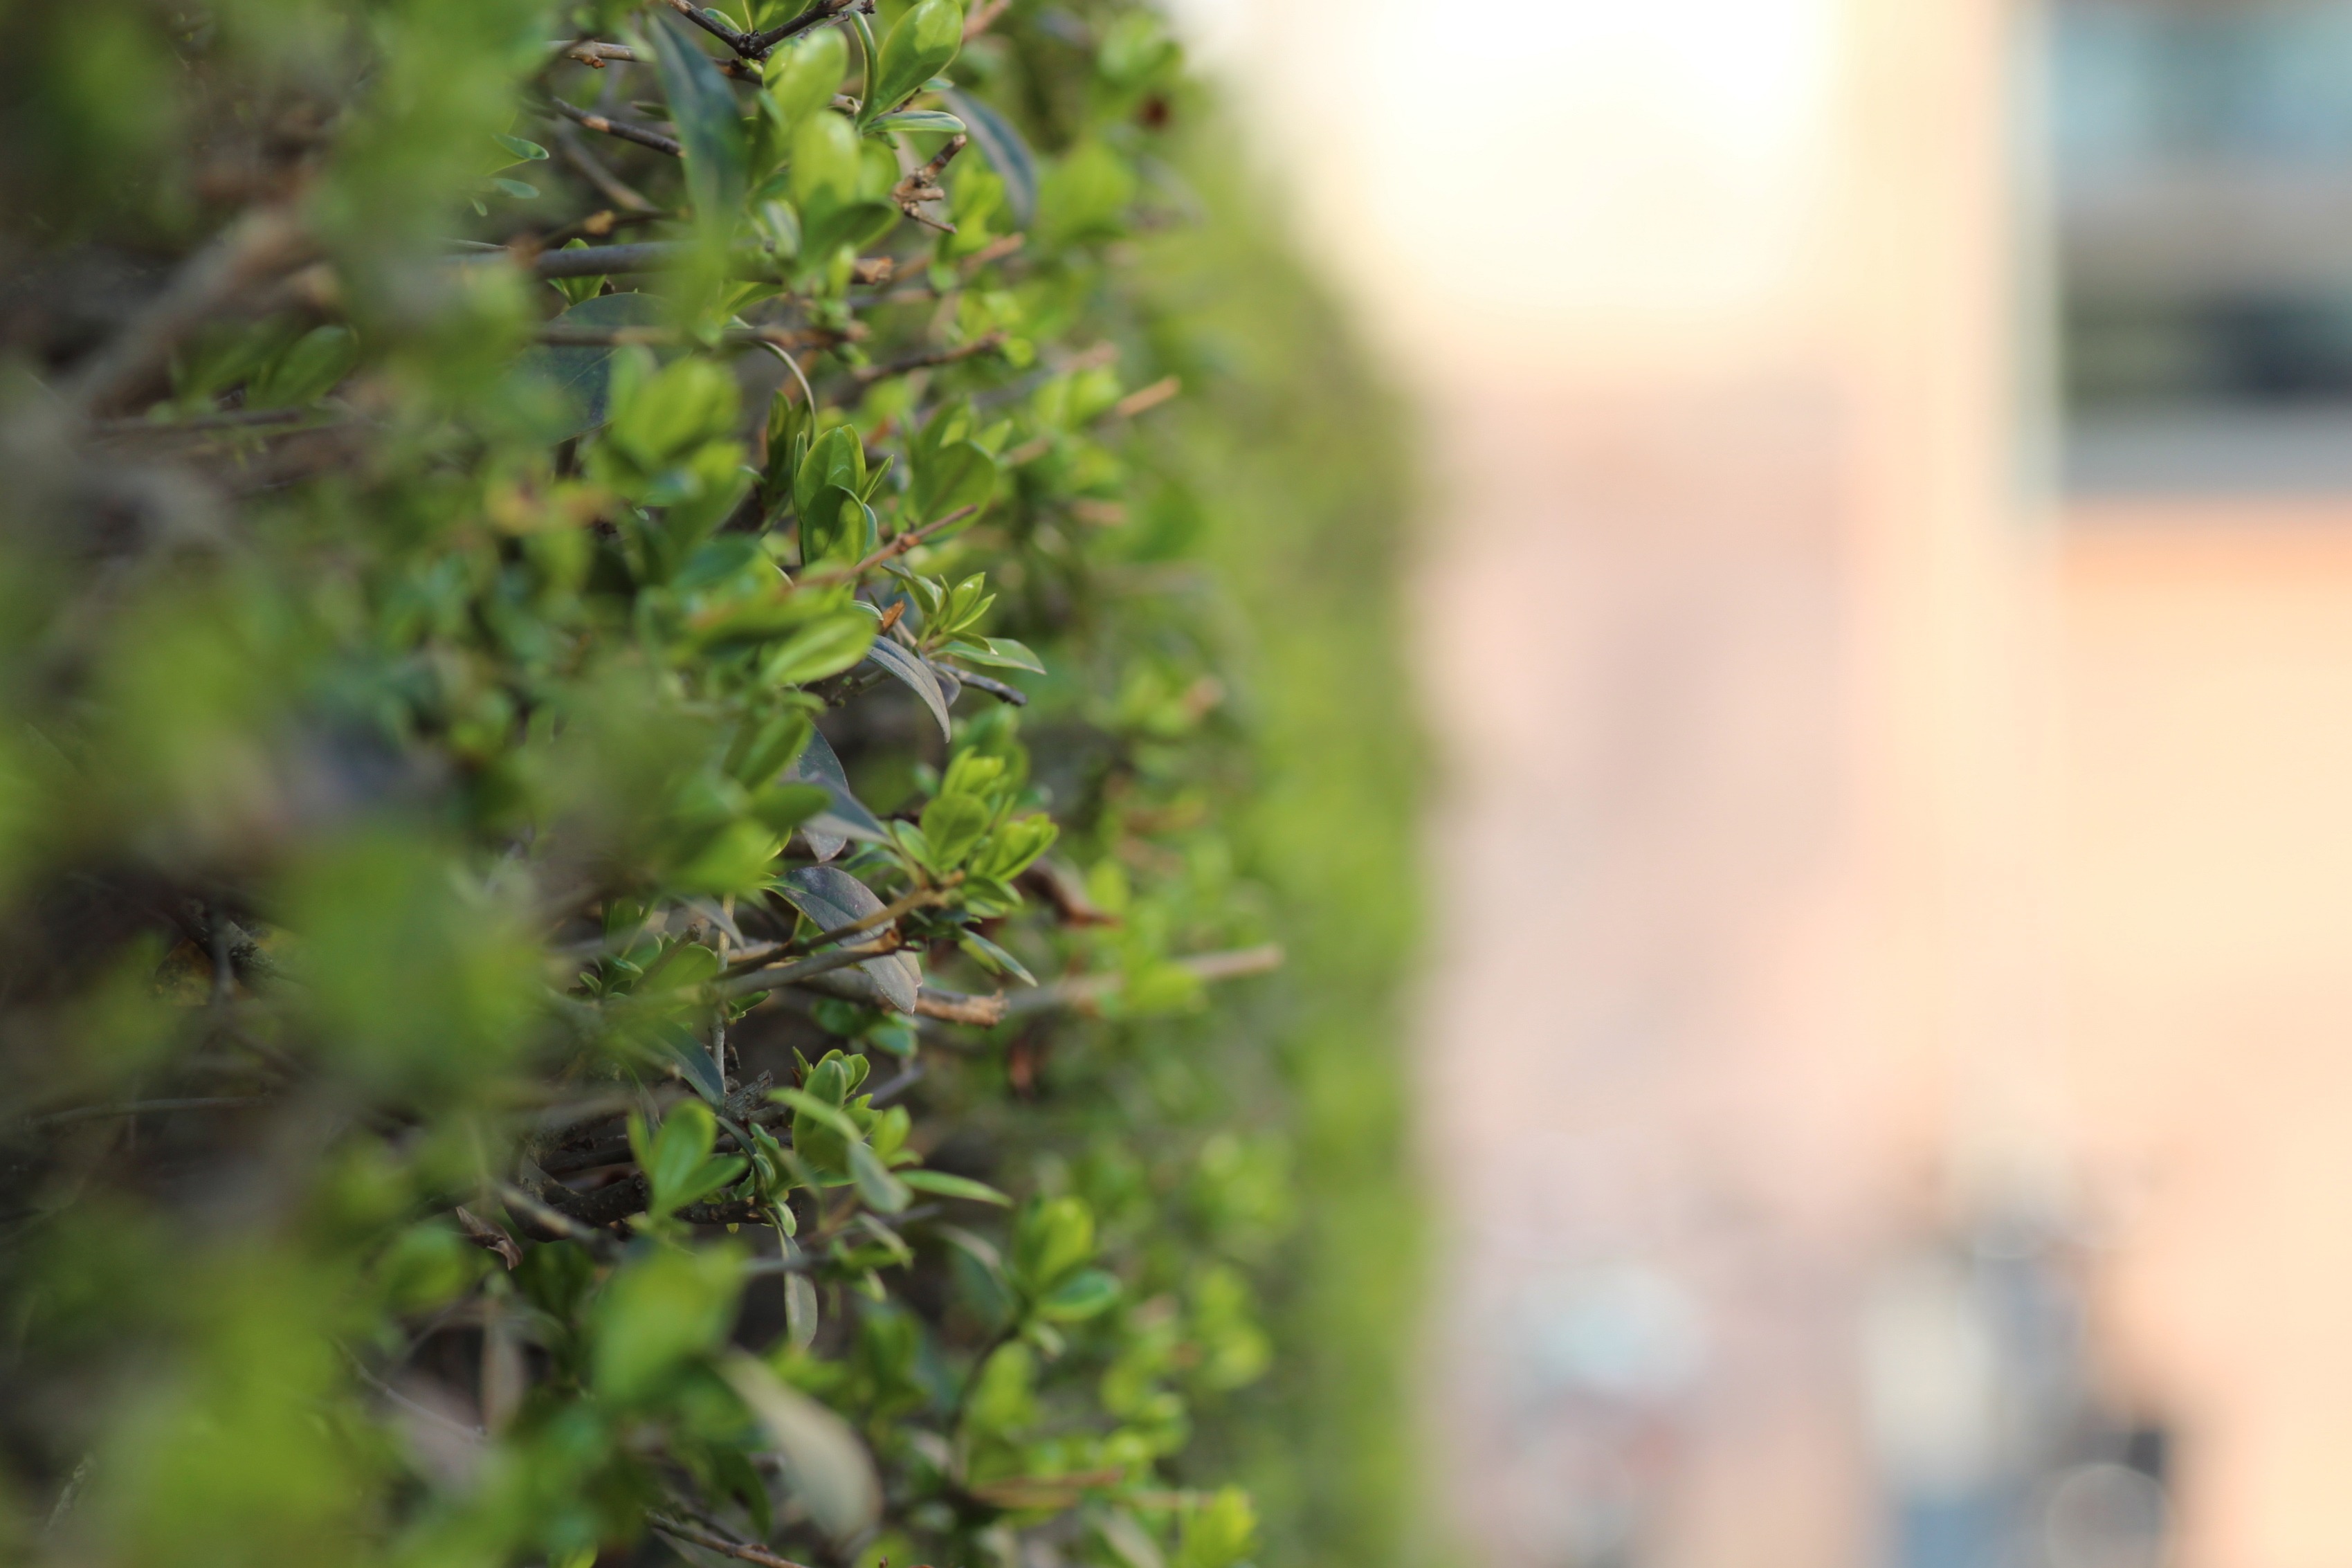
nature, grass, branch, plant, lawn, sunlight, leaf, flower, green, flora, leaves, shrub, hedge, macro photography, grass family, land plant